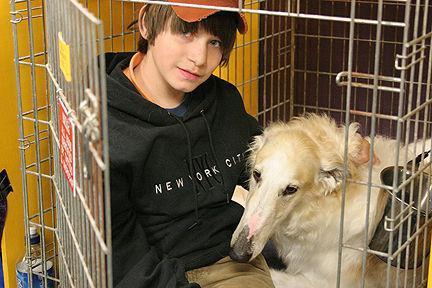
borzoi